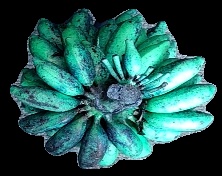
Variety: rasbale
Grade: grade3